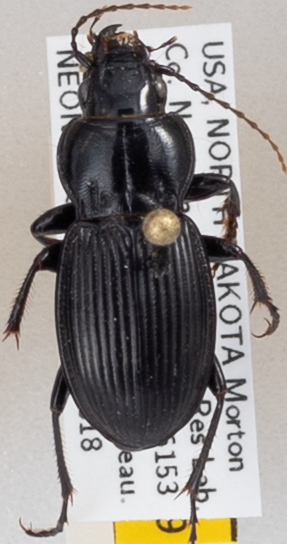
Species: Cyclotrachelus torvus
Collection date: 2020-08-18
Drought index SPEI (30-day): -2.09
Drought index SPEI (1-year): -0.1
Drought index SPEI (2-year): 0.862